Pennsylvania Route 3

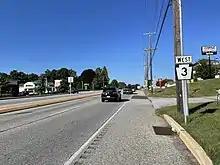
PA 3 westbound approaching US 202/US 322 in West Goshen Township

PA 3 begins at an intersection with US 322 Bus. (High Street) in the downtown area of the borough of West Chester in Chester County near the historic Chester County Courthouse. From here, the route heads northeast on the one-way pair of East Market Street eastbound and East Chestnut Street westbound. The one-way streets carry two lanes in each direction as they pass downtown businesses. At the intersection with Matlack Street, the westbound direction of PA 3 shifts from East Chestnut Street to East Gay Street. The route continues to follow East Market Street eastbound and East Gay Street westbound through commercial areas, passing north of the terminus of the West Chester Railroad at the West Chester station along East Market Street. PA 3 leaves West Chester for West Goshen Township and intersects Montgomery Avenue (westbound only) and Garfield Avenue/Westtown Road before it comes to an eastbound exit and westbound entrance with Paoli Pike. At this point, both directions of the route join and head east along four-lane divided West Chester Pike, passing through residential areas in the community of Chatwood. PA 3 comes to a partial cloverleaf interchange with the US 202/US 322 freeway and runs past businesses and some homes. The road curves east-southeast at the Strasburg Road intersection and crosses into East Goshen Township, where it continues past suburban neighborhoods and commercial establishments, crossing the East Branch Chester Creek and passing through the community of Goshen. PA 3 enters Westtown Township and reaches an intersection with PA 352, forming a short concurrency with that route before PA 352 splits to the southeast. The road heads east through wooded areas with residential subdivisions as it continues into Willistown Township. The route intersects the eastern terminus of PA 926 and curves east-northeast through a mix of fields and woodland with some homes, crossing the Ridley Creek before coming to a junction with Delchester Road.